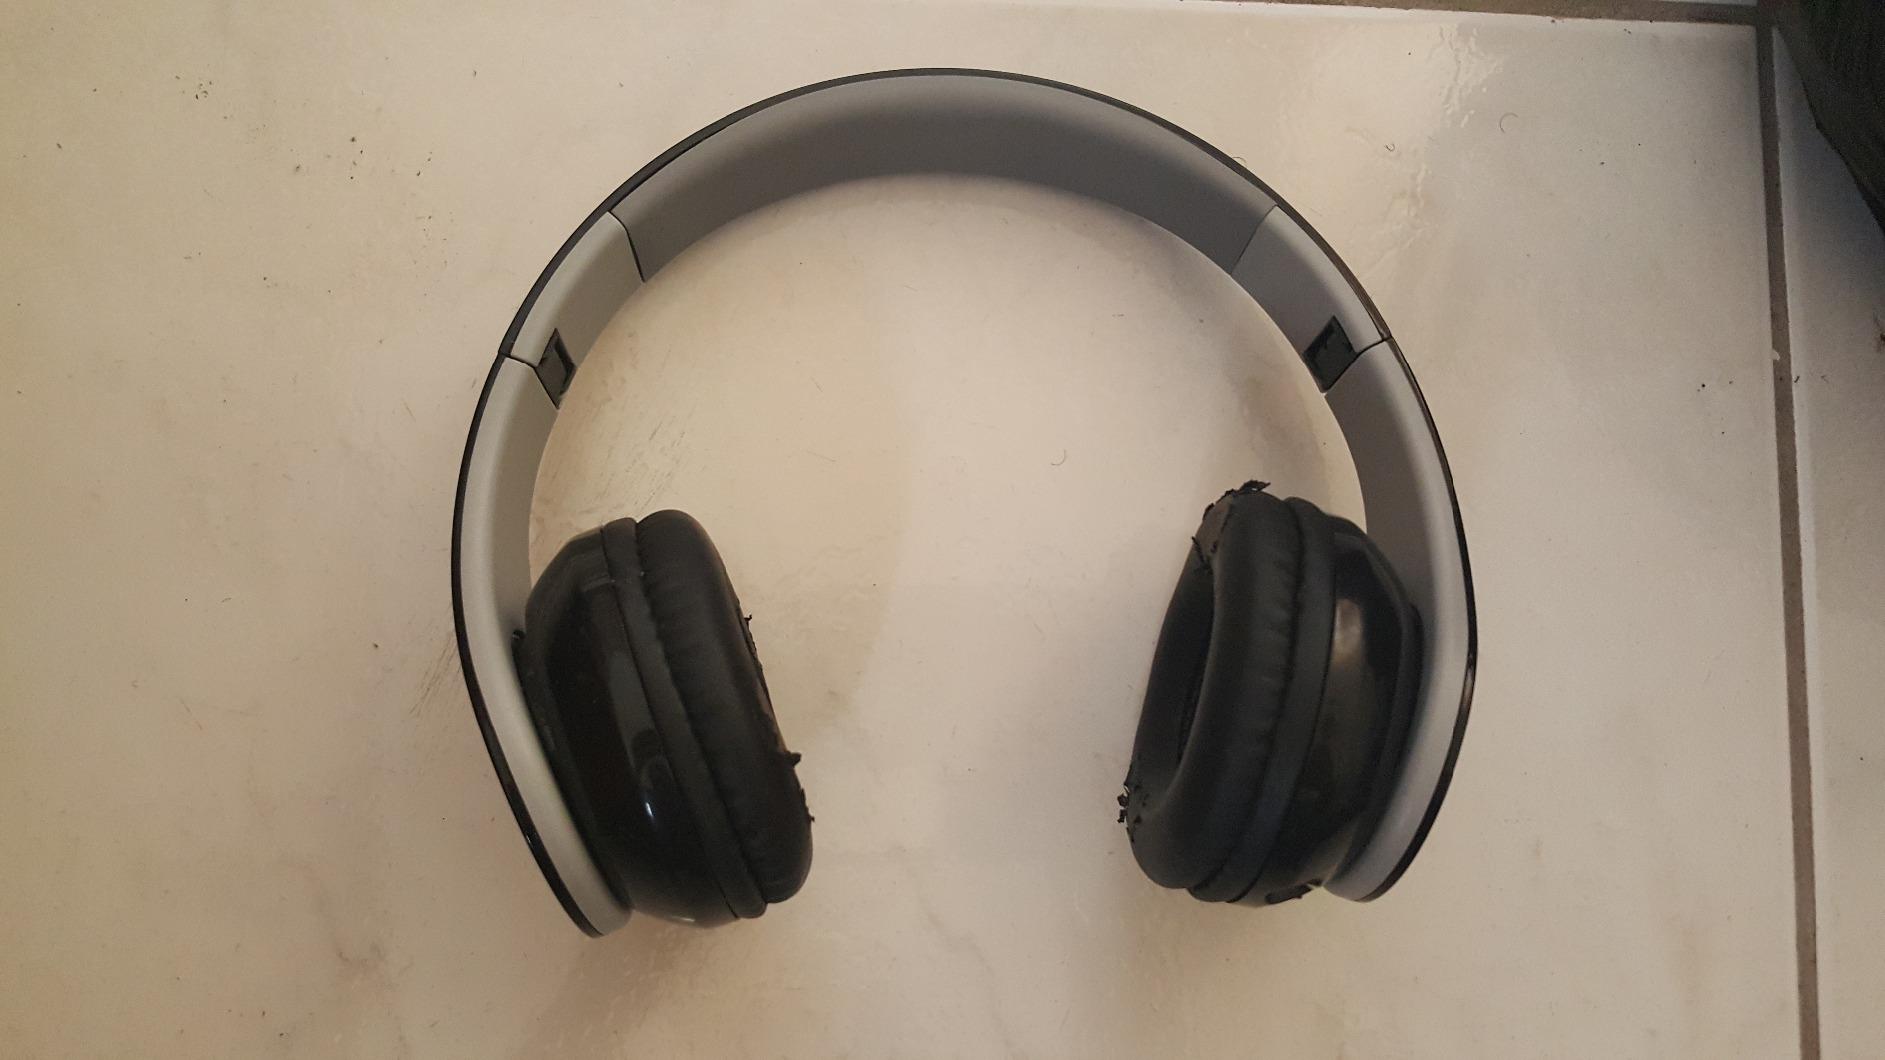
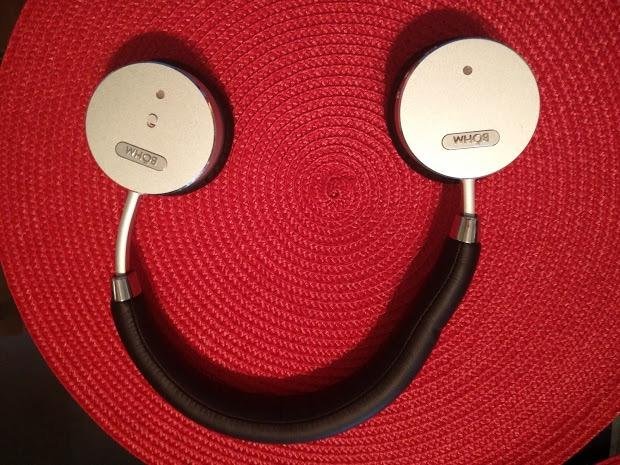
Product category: headphones
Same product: no